Tom Blake (surfer)

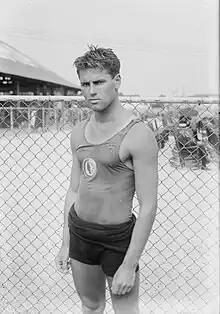

Thomas Edward Blake (March 8, 1902 – May 5, 1994) was an American athlete, inventor, and writer, widely considered to be one of the most influential surfers in history, and a key figure in transforming surfing from a regional Hawaiian specialty to a nationally popular sport. Assessing Blake's significance, sociologist Kristin Lawler wrote that